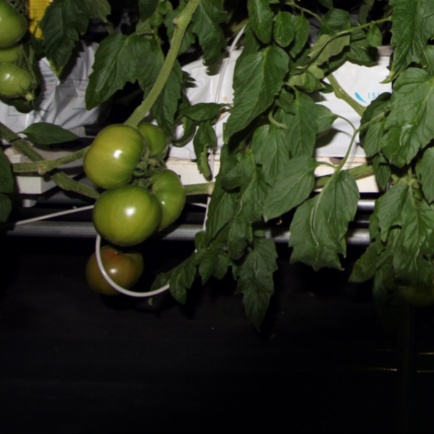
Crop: tomato